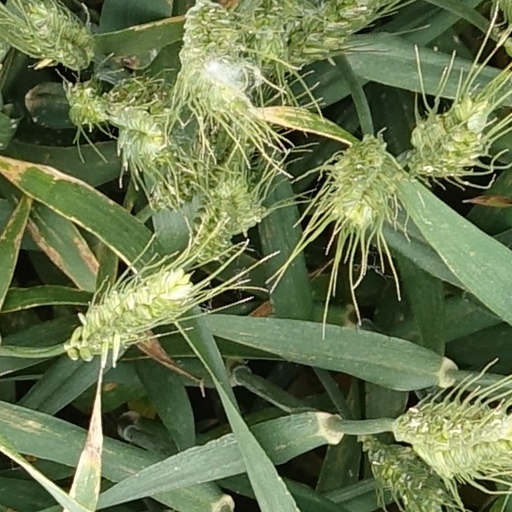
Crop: wheat